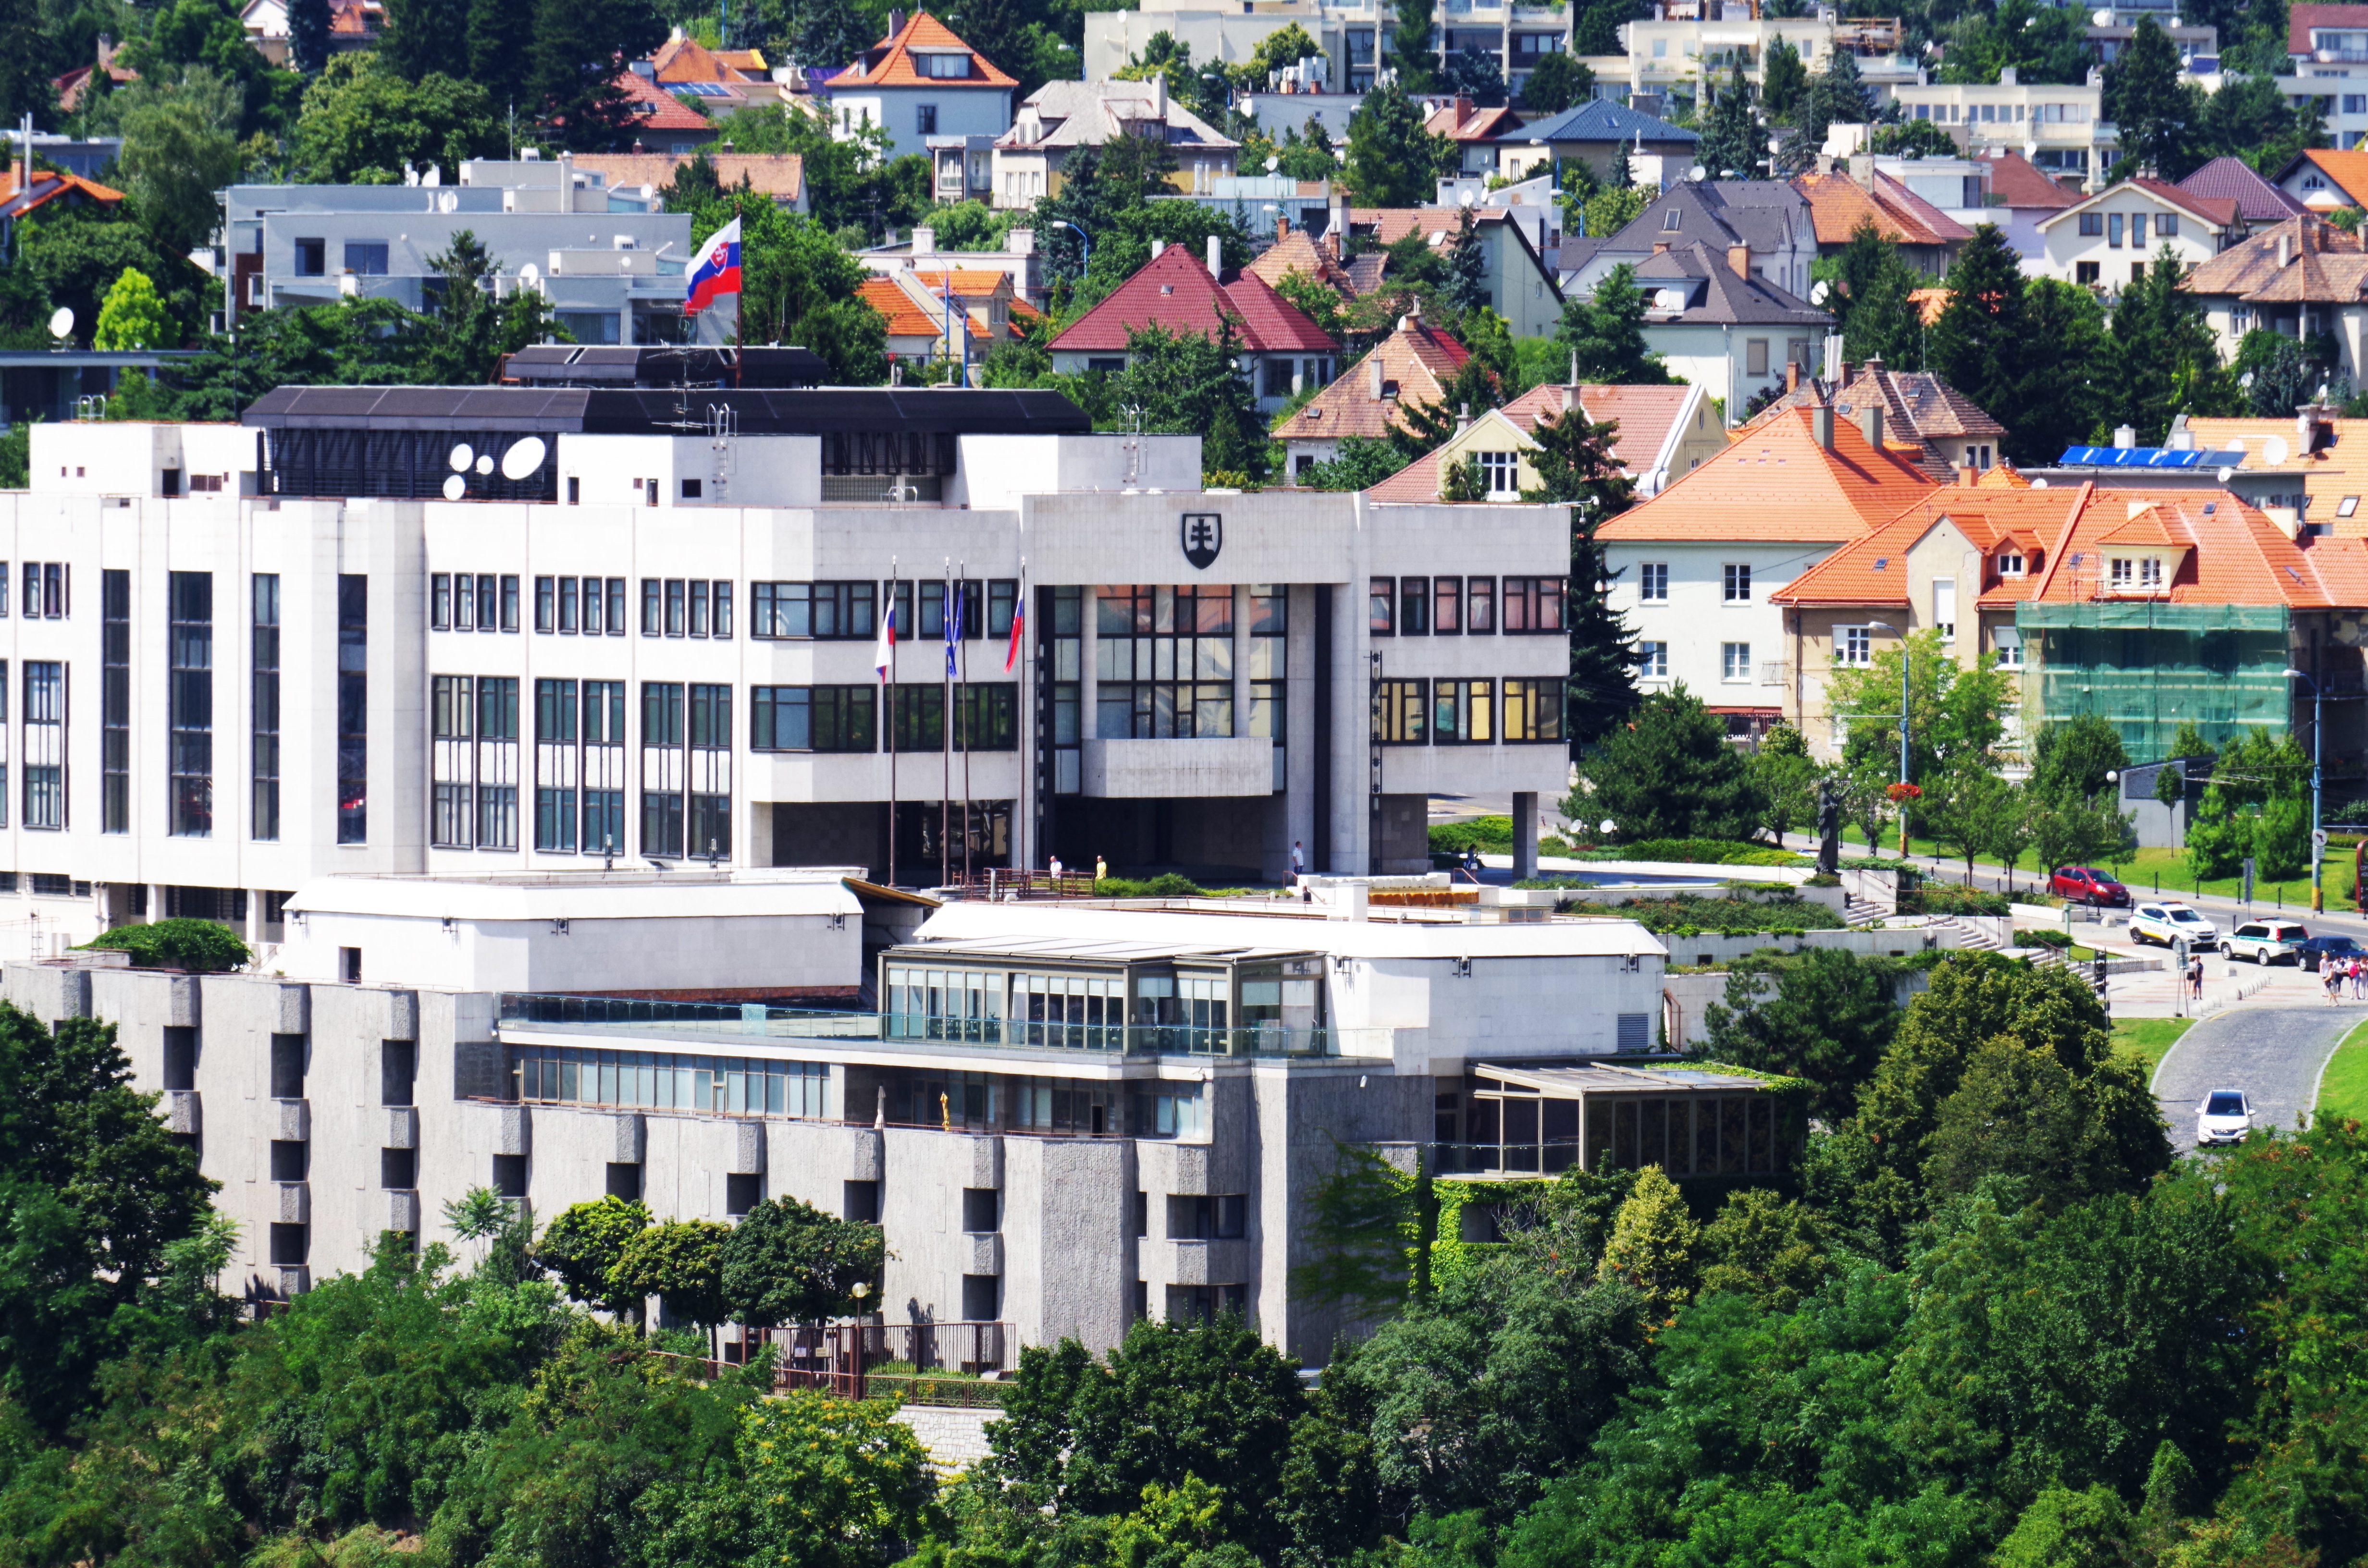
skyline, town, city, cityscape, downtown, suburb, plaza, landmark, apartment, tower block, parliament, school, campus, estate, condominium, bratislava, neighbourhood, slovakia, residential area, human settlement